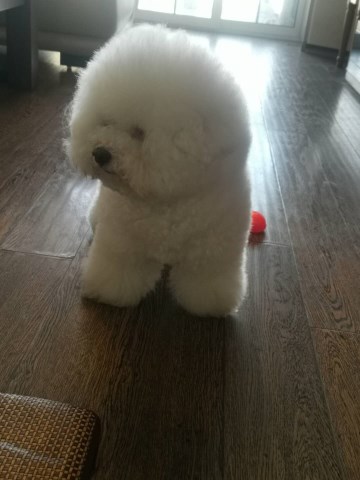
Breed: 3083-n000117-Bichon_Frise